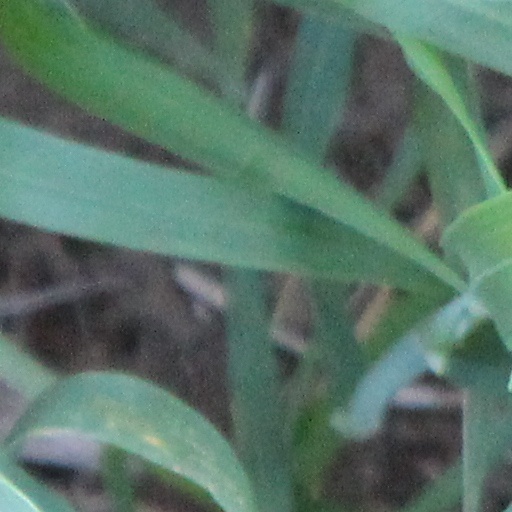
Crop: wheat